Mumbai–Pune Intercity Express

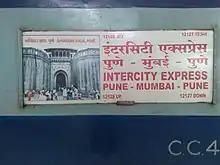

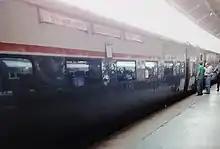
12128 Pune Mumbai Intercity Express at Pune Junction

The 12127/12128 Chhatrapati Shivaji Maharaj Terminus - Pune Junction Intercity Superfast Express is an Express train belonging to Indian Railways that runs between Mumbai CSMT and Pune Junction in India. It is a daily service. It operates as train number 12127 from Mumbai CSMT to Pune Junction and as train number 12128 in the reverse direction.